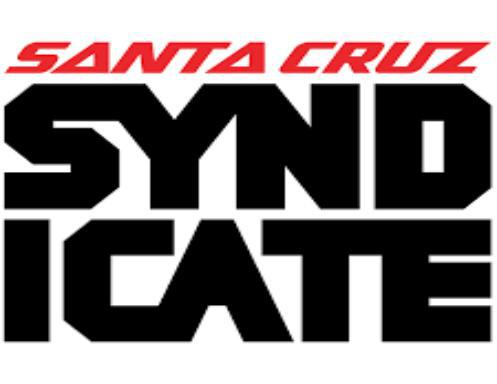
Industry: Sports